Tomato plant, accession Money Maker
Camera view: tilt-top (135 deg); turntable rotation: 210 degrees
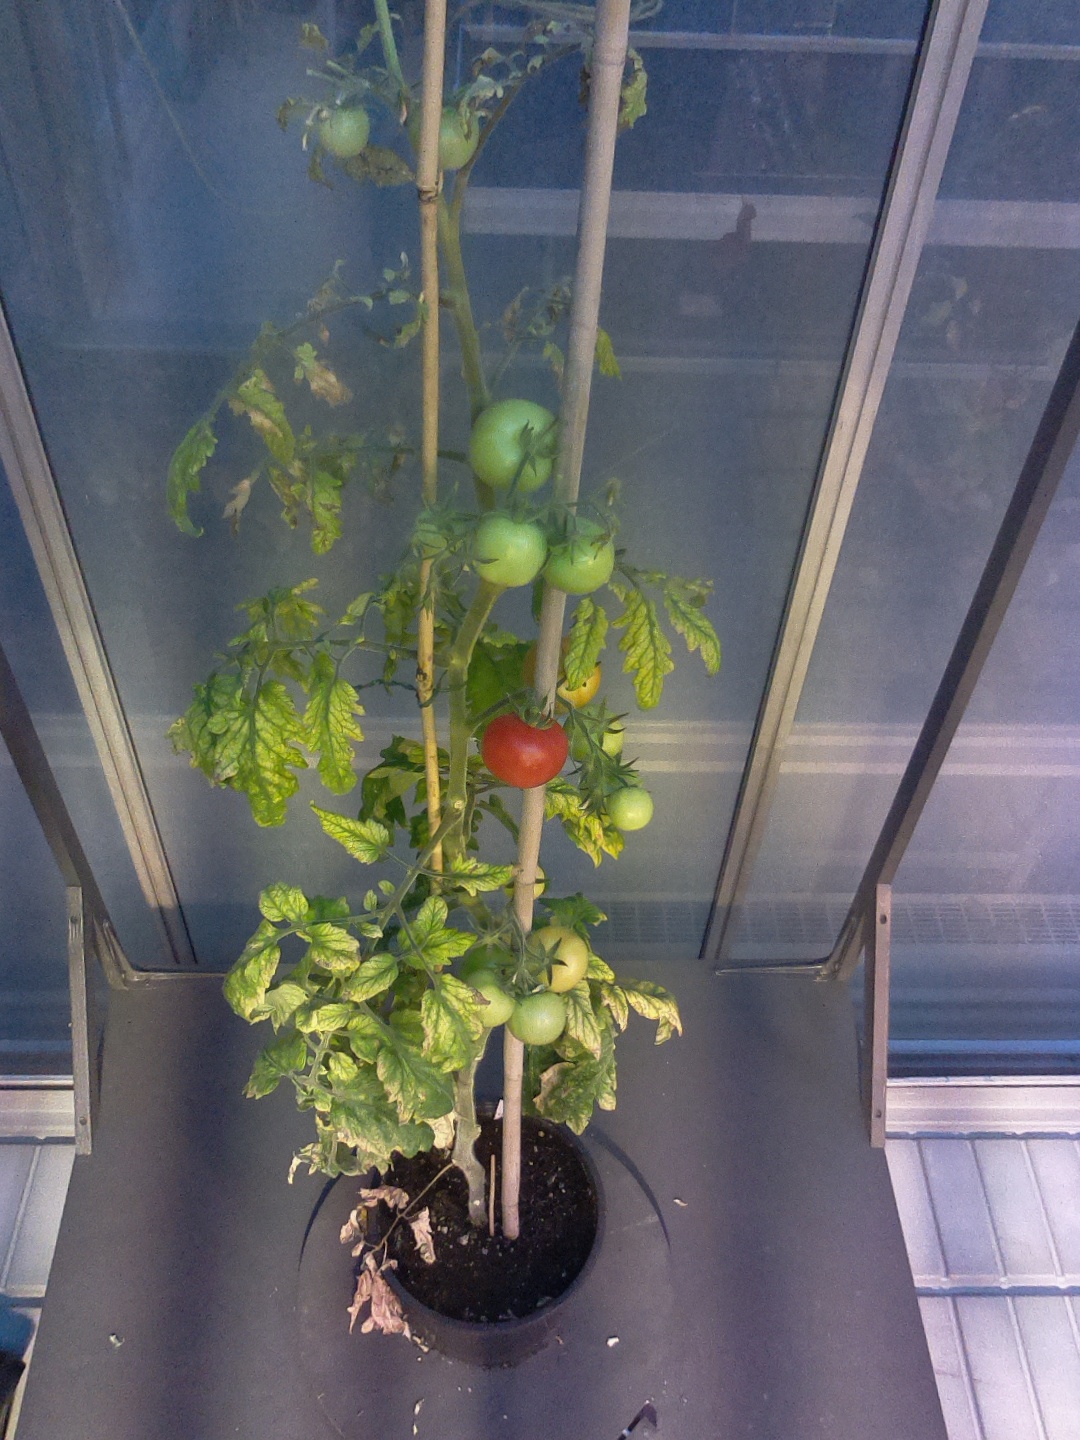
BBCH growth stage 81: 10%-20% of fruits show typical fully ripe color